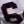
Number: 6